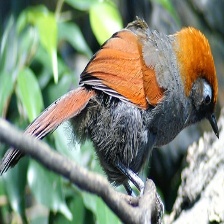
Species: RED TAILED THRUSH
Scientific name: NEOCOSSYPHUS RUFUS